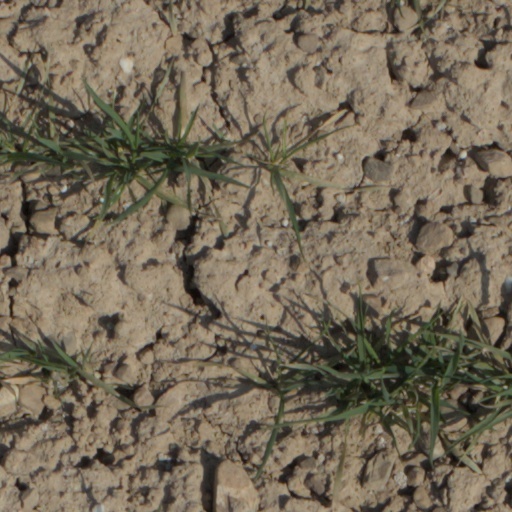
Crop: wheat